Freedom Watch with Judge Napolitano

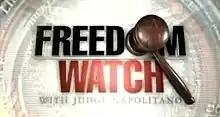

Freedom Watch with Judge Napolitano is a television show hosted by Judge Andrew Napolitano, on Fox Business Network. The show aired from 2009 to 2012, focusing mainly on libertarian issues and perspectives.